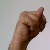
The image shows a hand gesture representing the letter 'N' in Indian Sign Language.